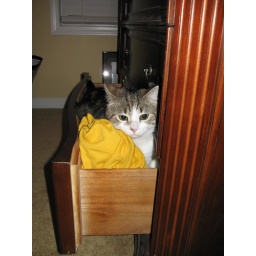
Tiger snuck into an open dresser drawer while I was in the nearby bathroom